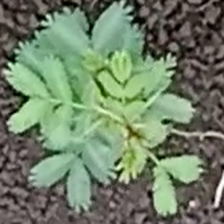
Weed species: Dwarf_cassia_(Chamaecrista pumila)